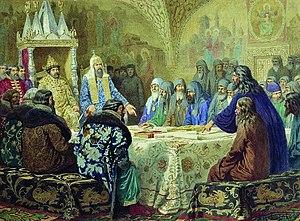
Le raskol désigne la scission qui survint au sein de l'Église orthodoxe russe à partir des années 1666-1667. En russe, ce schisme particulier est habituellement appelé « raskol », ou никонианский раскол par les vieux-croyants, c'est-à-dire « raskol nikonien », mais le terme raskol peut servir aussi à désigner d'autres schismes.